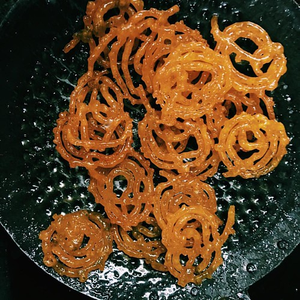
Dish: jalebi